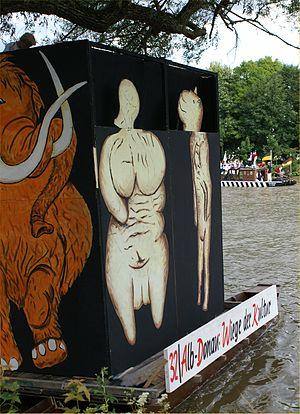
Nabada est un défilé traditionnel sur le Danube, à Ulm. Il se tient chaque année l'après-midi du Schwörmontag, l'avant-dernier lundi de juillet. Il se fait sur différent types d'embarcations: bateaux gonflables, radeaux, bouées, et embarcations en bois traditionnelles, appelées Zillen ou Ulmer Schachteln.